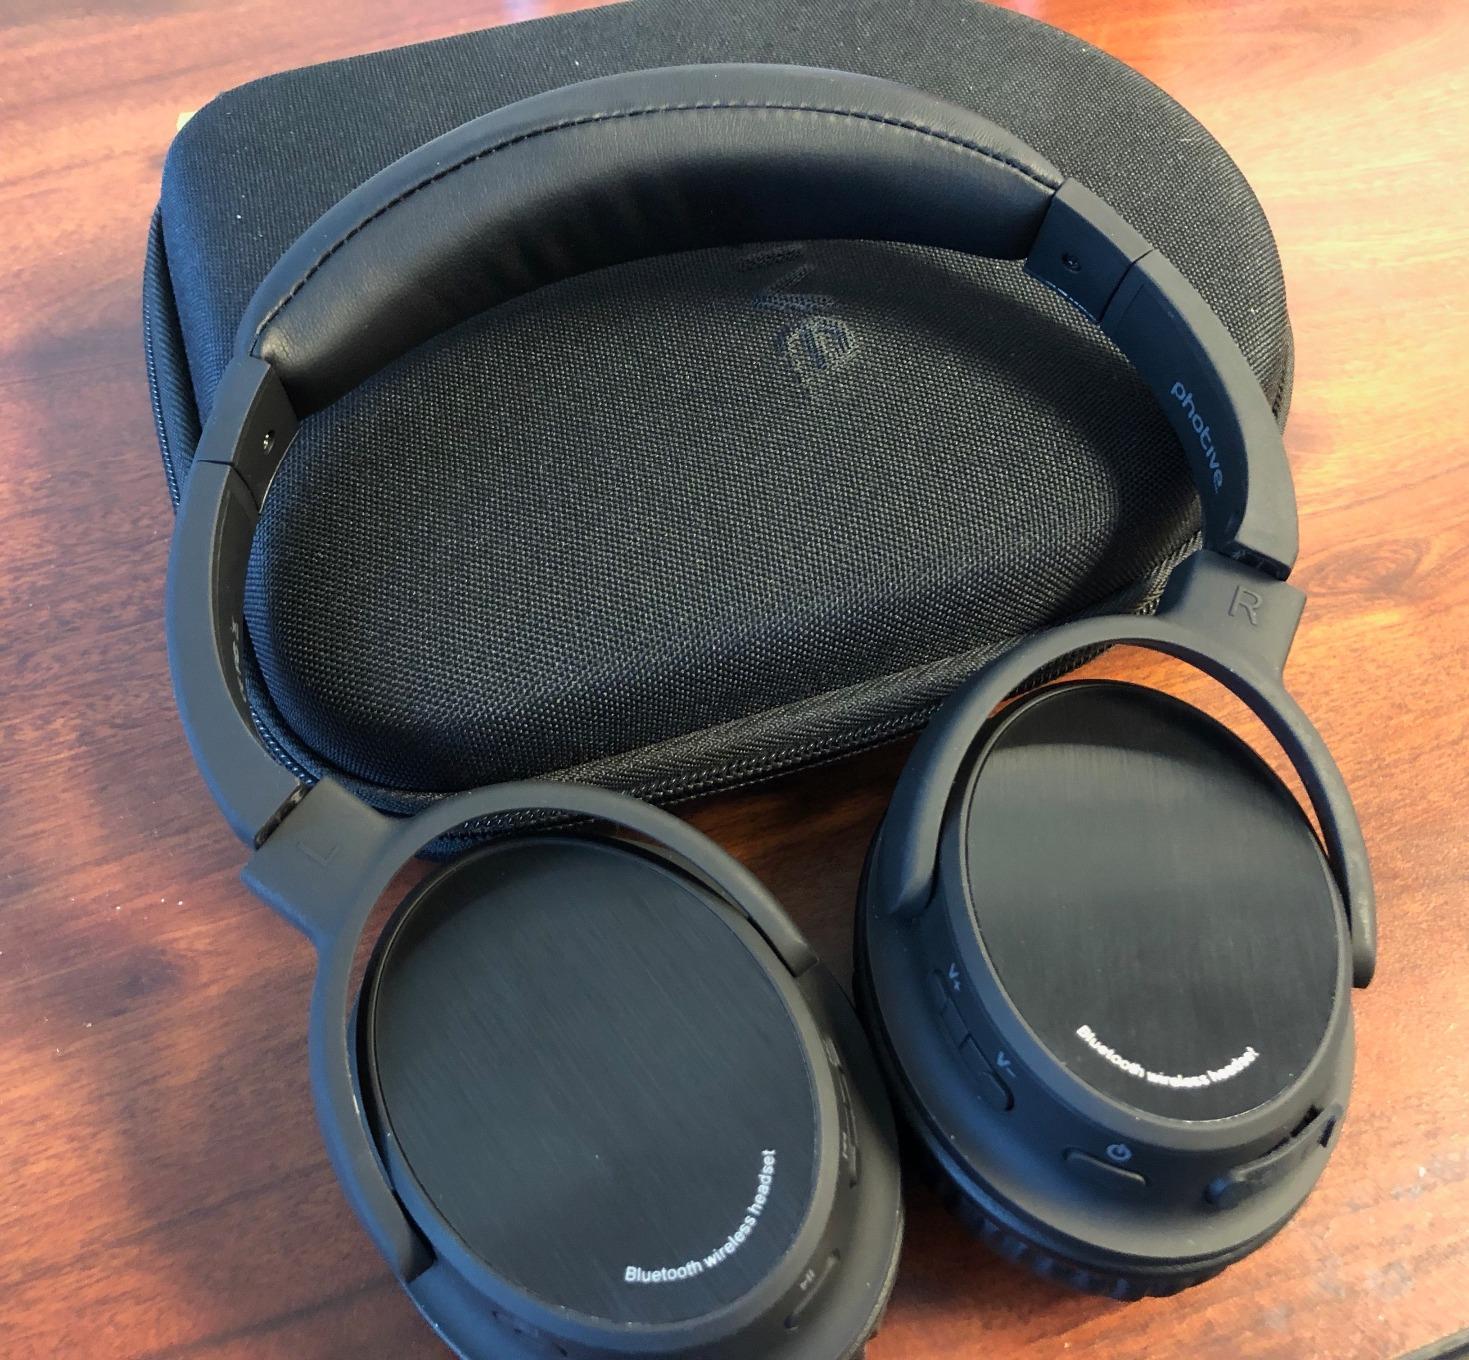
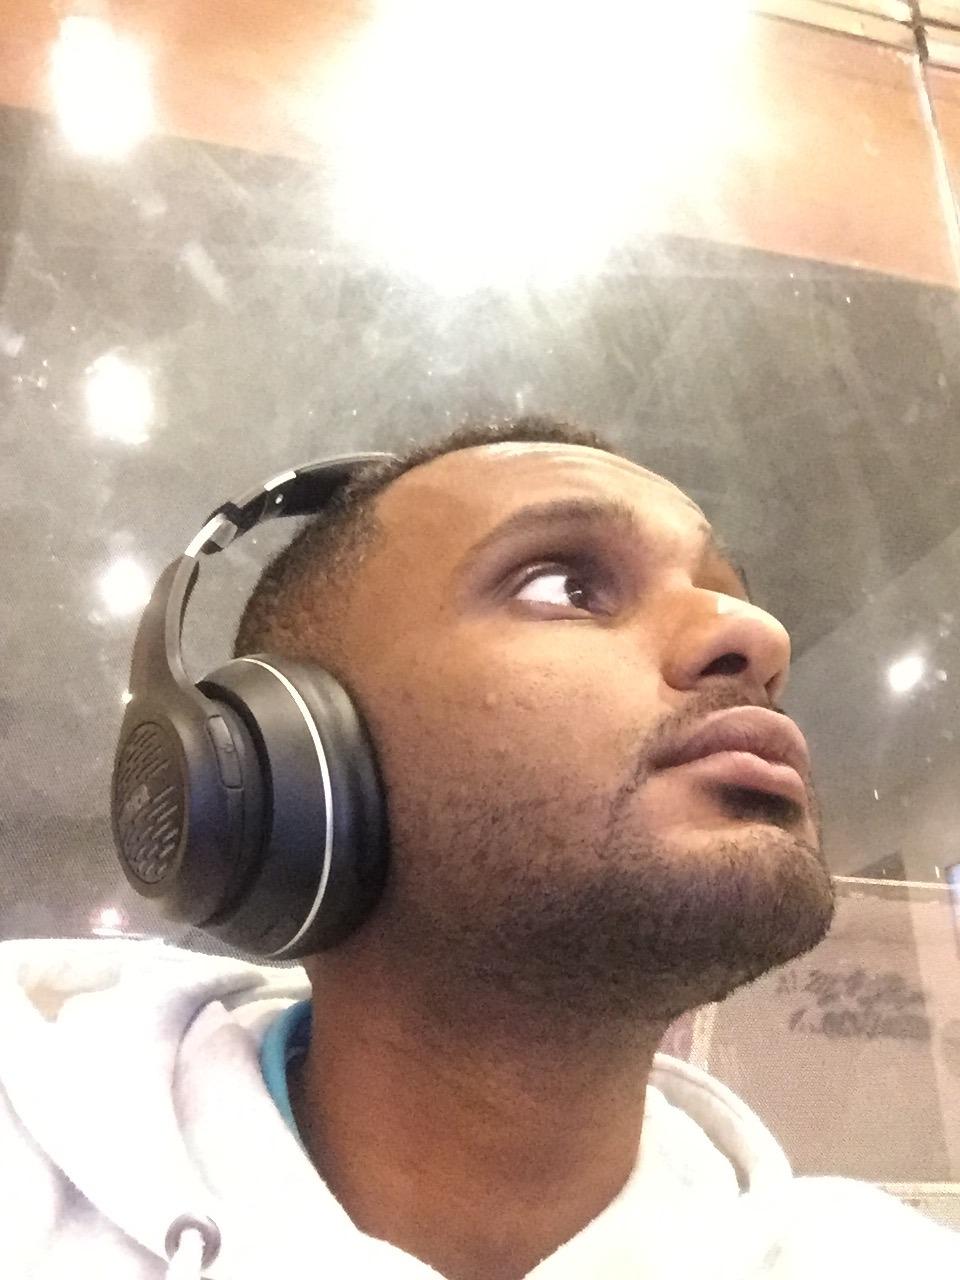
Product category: headphones
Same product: no